Conservation in Belize

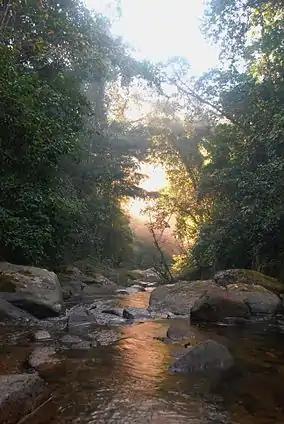
Bladen Nature Reserve is the country's largest nature reserve, preserving a valley of undisturbed old growth rainforest. It is surrounded on all sides by other conservation areas.

To protect as many different species and ecosystems as possible, methods of conservation biology are used to maximise the biodiversity of each park or reserve. There are design methods to these parks on both the micro and macro scale.